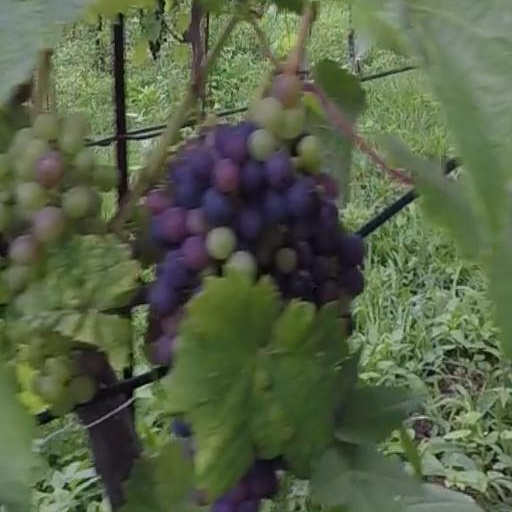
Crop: grape